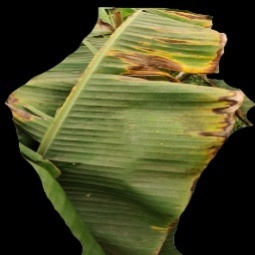
Label: Potassium